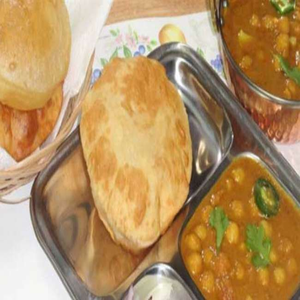
Dish: cholebhature